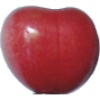
Label: Cherry 2